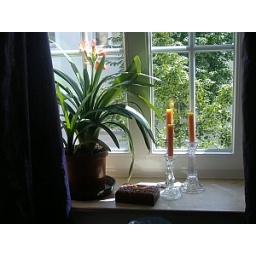
window in our bedroom